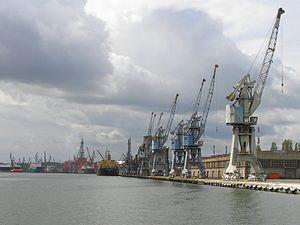
Le programme nucléaire militaire de la Suède, visant à la production de bombes atomiques, voit le jour en 1945. Il est mené parallèlement à des recherches sur la protection contre les armes nucléaires, au sein de l'institut de recherche de la Défense, et certaines activités sont entourées du plus grand secret. Le programme est arrêté en 1972, essentiellement pour des raisons politiques, sans qu'aucune arme nucléaire n'ait été construite, mais des raisons économiques ont aussi joué.